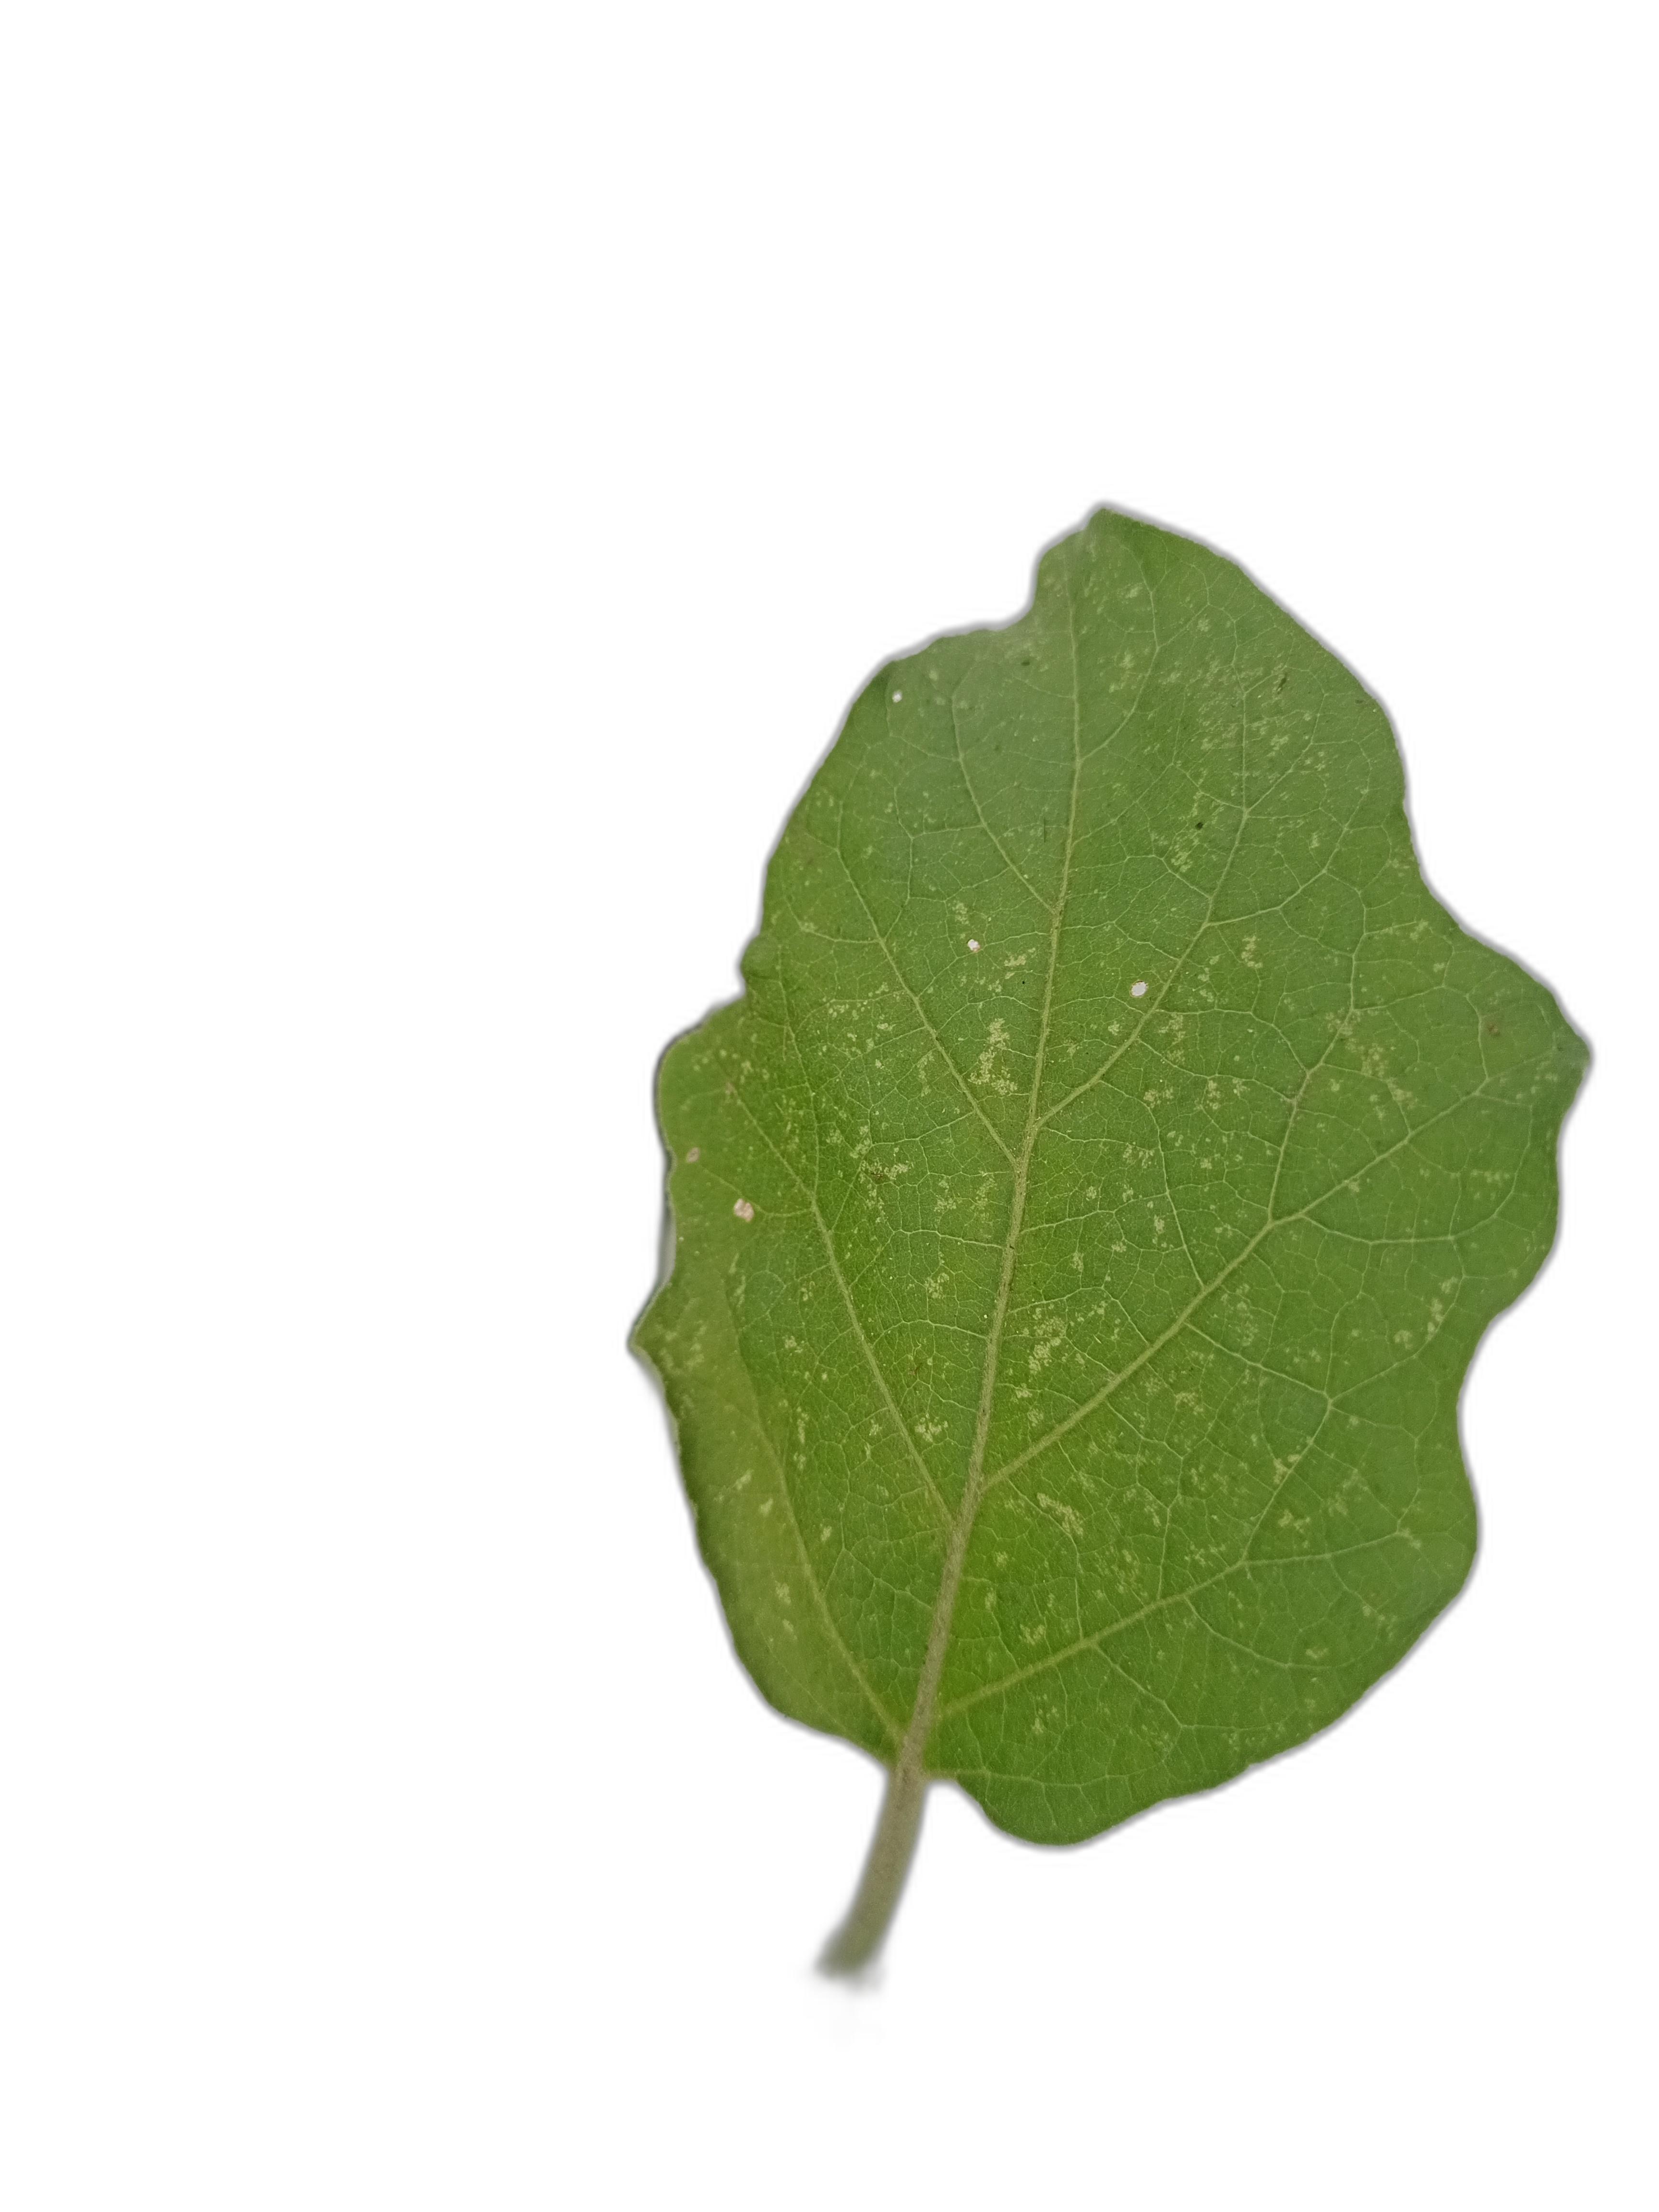
Label: Healthy Leaf